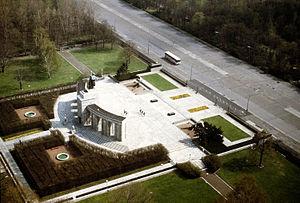
Le Mémorial soviétique de Tiergarten est un monument commémoratif de la Seconde Guerre mondiale qui est situé avec le cimetière militaire dans la partie est du parc de Großer Tiergarten, à Berlin, en Allemagne. Ce mémorial est dédié aux 81 116 combattants de l'Armée rouge tombés durant la bataille de Berlin, en avril-mai 1945, mettant le point final à la Seconde Guerre mondiale en Europe.